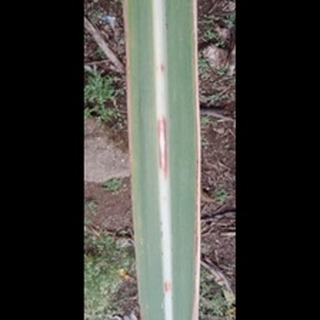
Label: sugarcane_red_rot